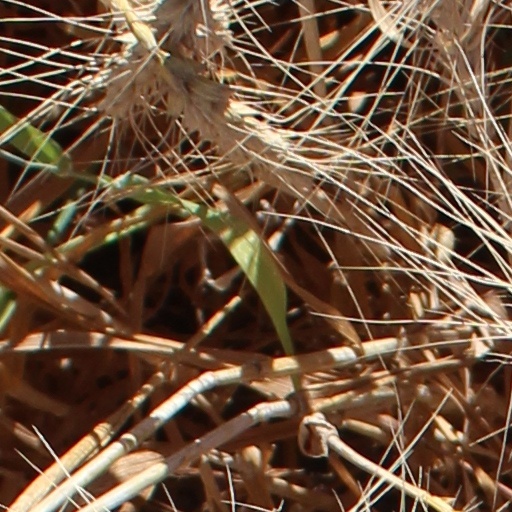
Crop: wheat